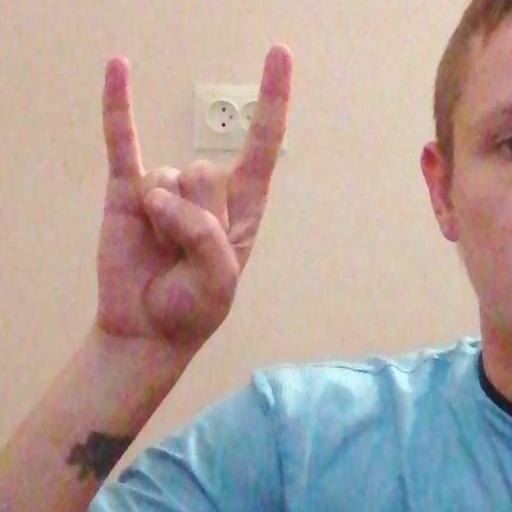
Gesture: rock